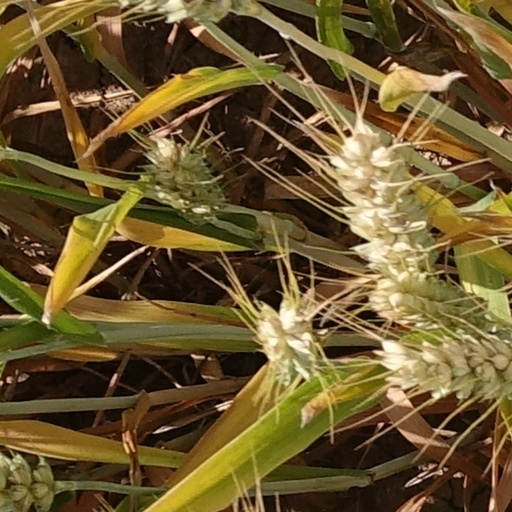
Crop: wheat